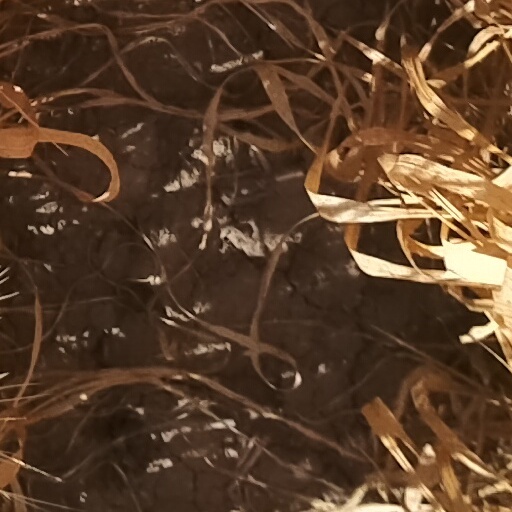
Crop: wheat